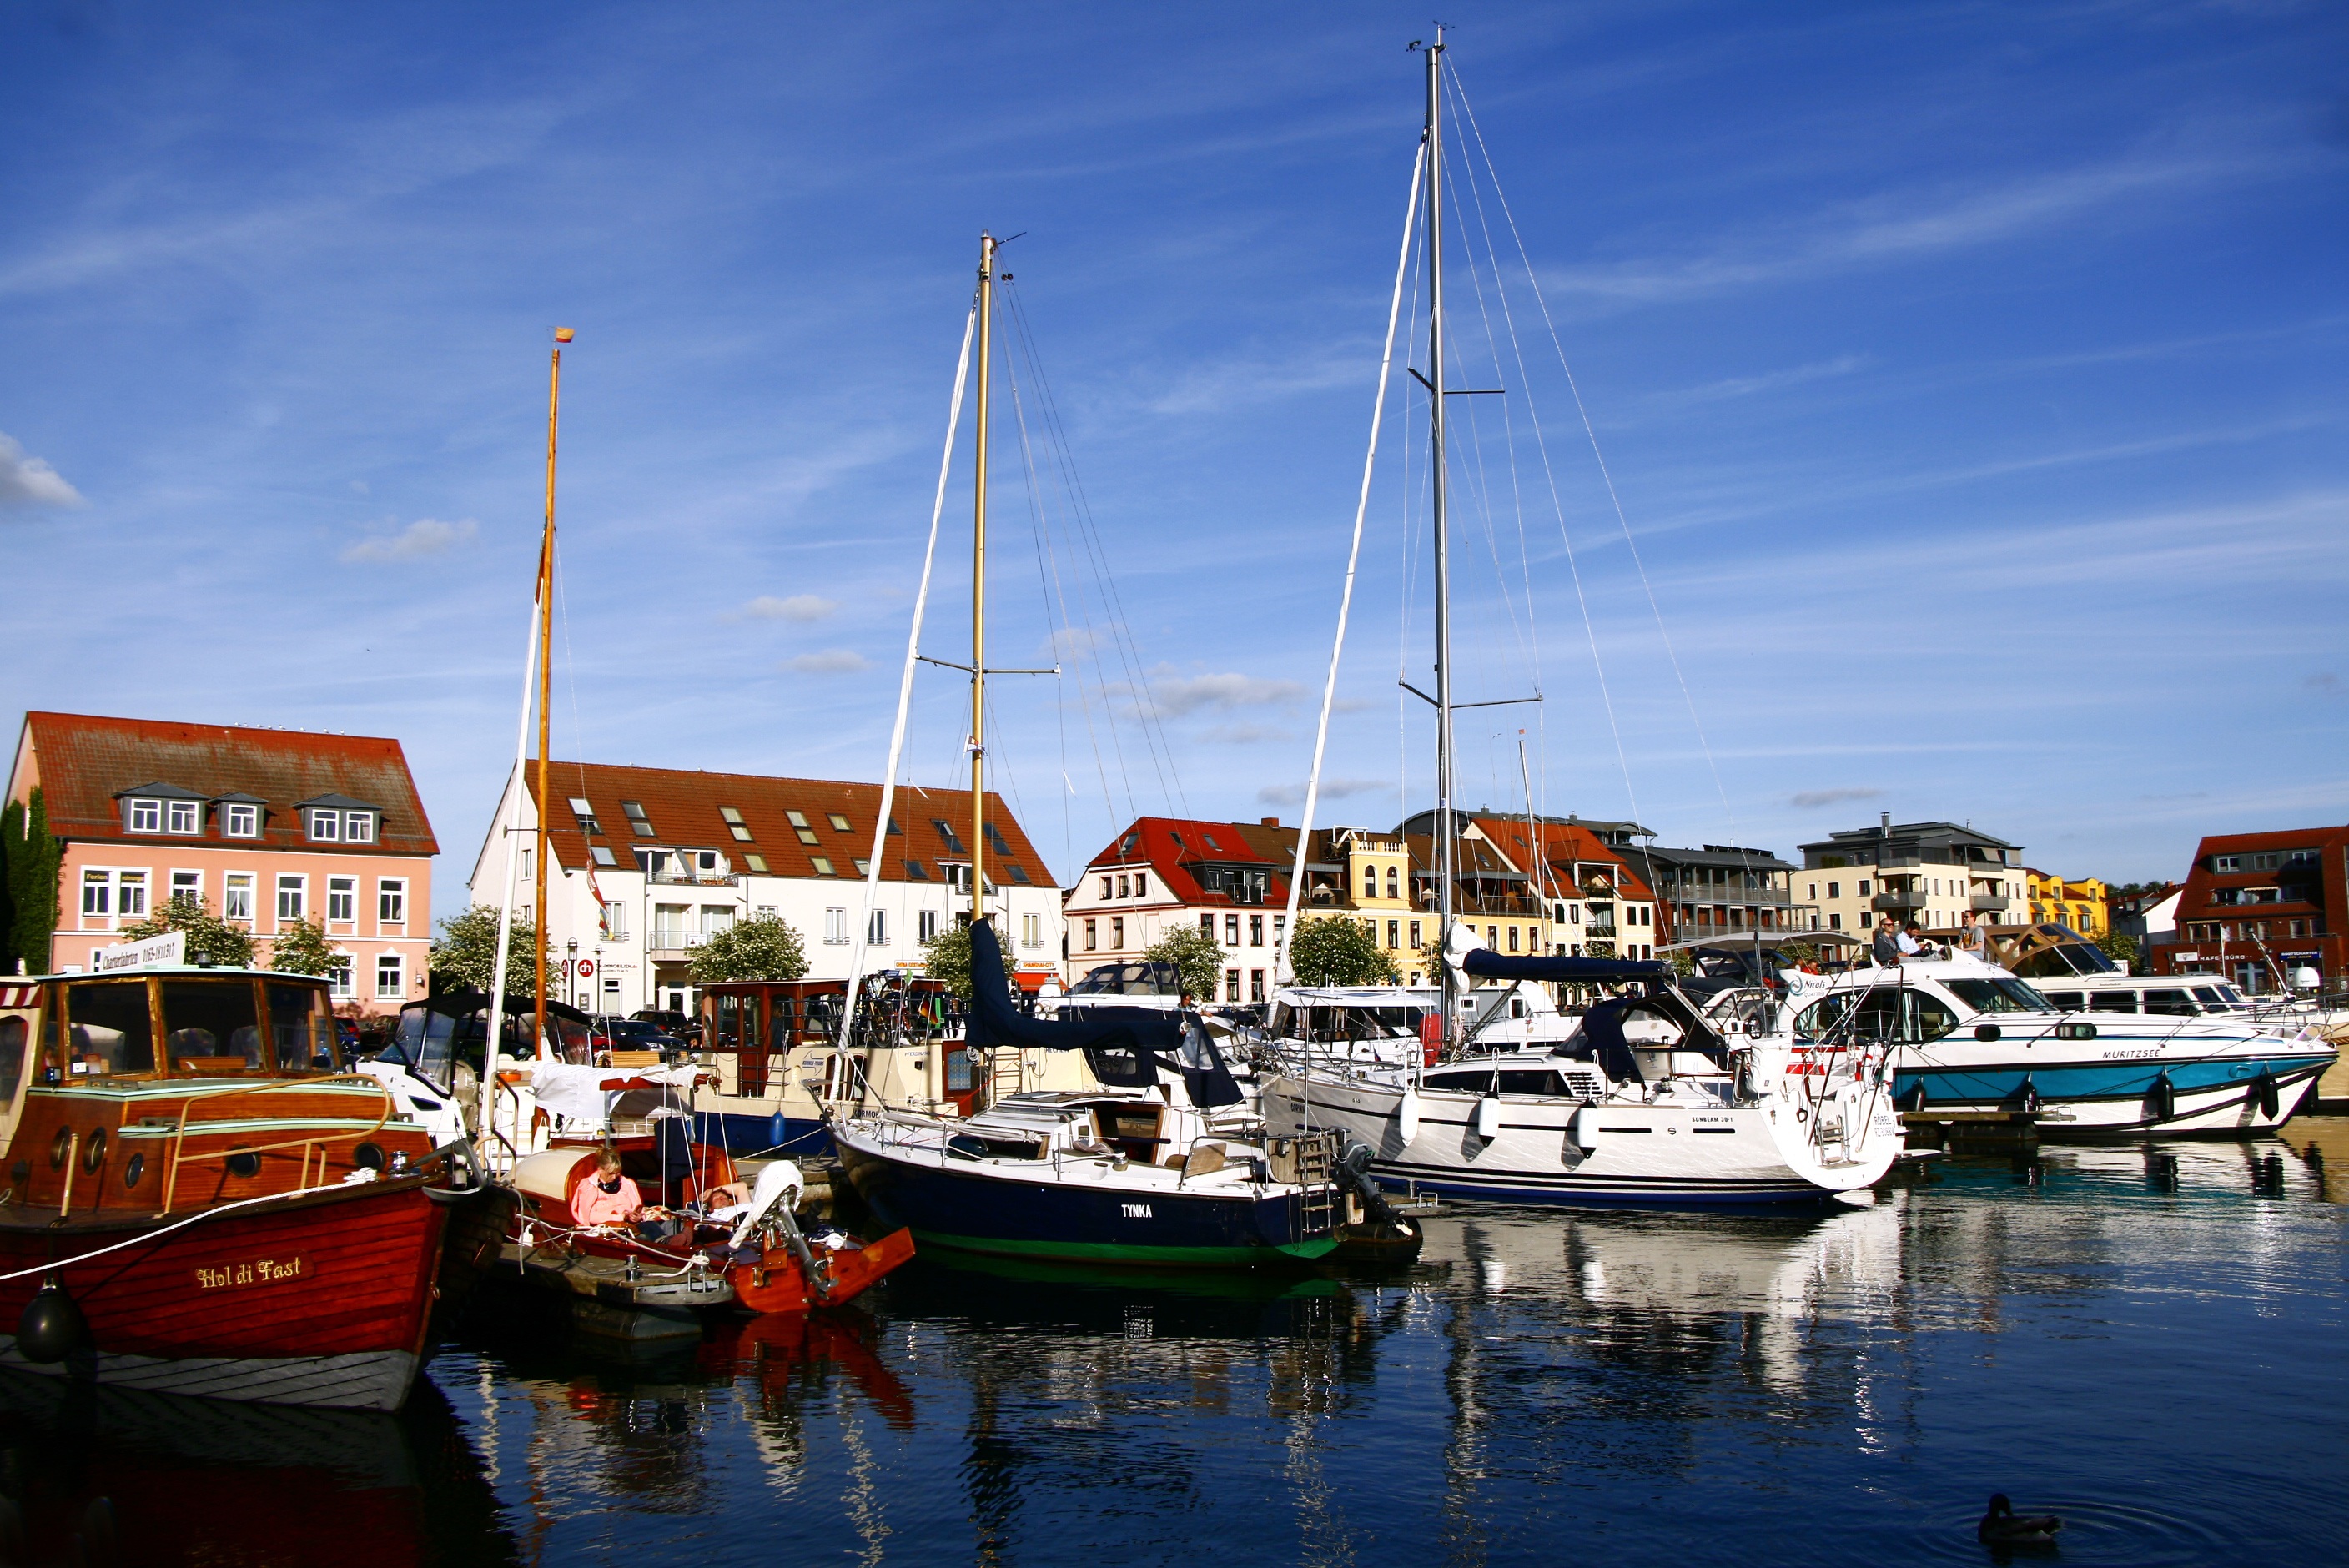
sea, coast, dock, boat, pier, vacation, vehicle, mast, yacht, bay, harbor, blue, marina, port, sailboat, watercraft, yachts on the shore, reflections in the water